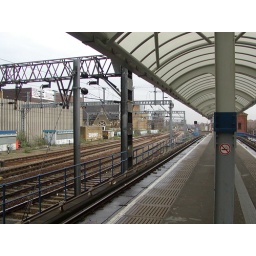
Docklands Light Rail, with an old, old stone church in the background.